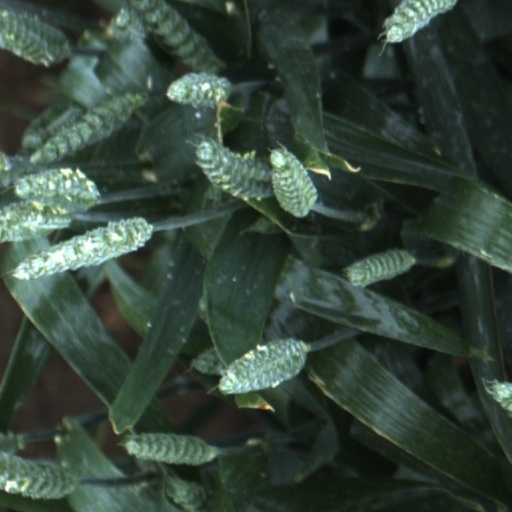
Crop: wheat